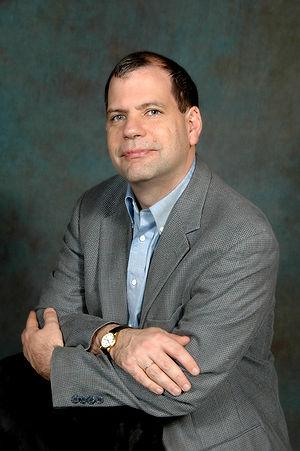
Tyler Cowen, né le 21 janvier 1962, est un économiste, professeur d'université et écrivain américain.